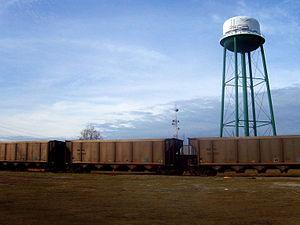
Photo de la voie ferrée à Conway, Caroline du Sud, Etats-Unis, prises à partir du port de plaisance ConwayEspañol: Foto del ferrocarril en Conway, Carolina del Sur, EE.UU., tomada de la marina Conway